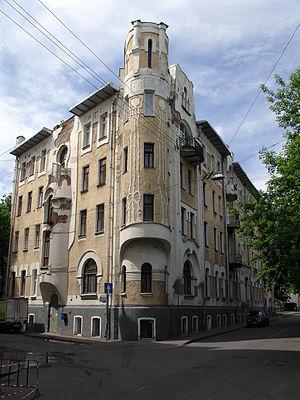
L'architecture Art nouveau en Russie, appelée aussi Modern ou Architecture moderne en langue russe, est un mouvement artistique, qui a suivi, en Russie, la tendance apparue en Belgique et en France entre 1893 et 1895, dans les réalisations des architectes Victor Horta et Henry van de Velde. Le mouvement belgo-français s'est étendu en Europe et aux États-Unis où il pénétra tous les arts de l'espace. Il porte des noms différents dans les différents pays : Modern style en Grande-Bretagne, Jugendstil en Allemagne, Style Liberty en Italie, Tiffany aux États-Unis, Art nouveau en France et en Belgique, et Modern en Russie.
Le chemin Podsosensky, en russe Подсосенский переулок, ce qui signifie Sous-les-Pins, est une rue du centre historique de Moscou.